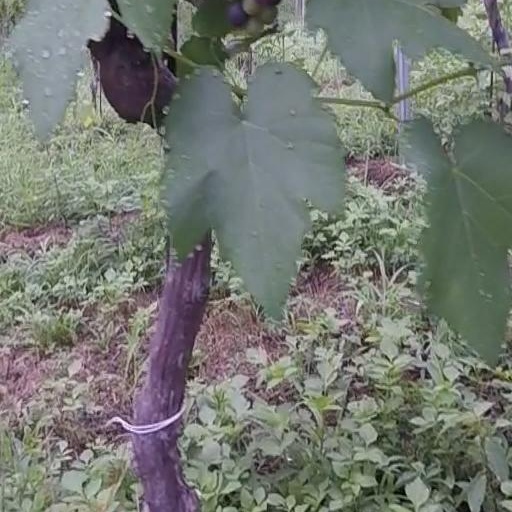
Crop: grape